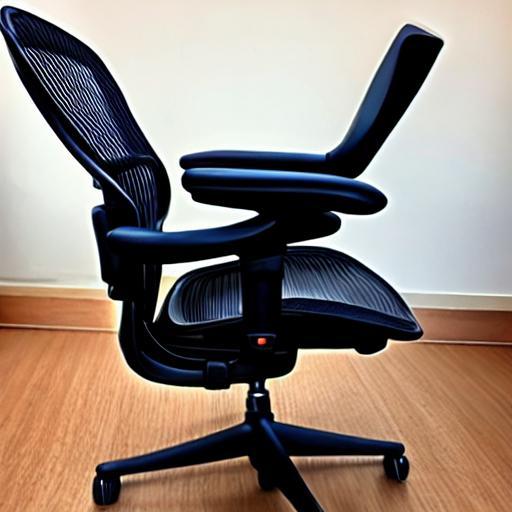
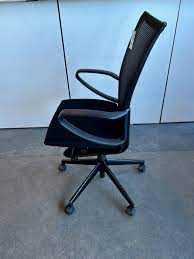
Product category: items_chair
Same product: no